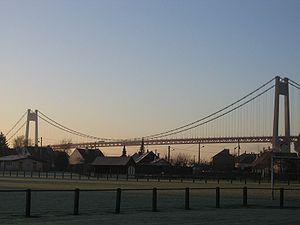
Pont de Tancarville, un matin de décembre 2004. Lëtzebuergesch: Bréck vun Tancarville.
Le pont de Tancarville est un pont suspendu qui franchit la Seine entre Tancarville et Marais-Vernier, en France.
Les ponts de France regroupent toutes les constructions de génie civil autres que les bâtiments situées sur le territoire national français qui permettent d’assurer la continuité d'une voie publique ou privée, ouverte à la circulation qu'elle soit terrestre, ferroviaire, fluviale ou piétonne.